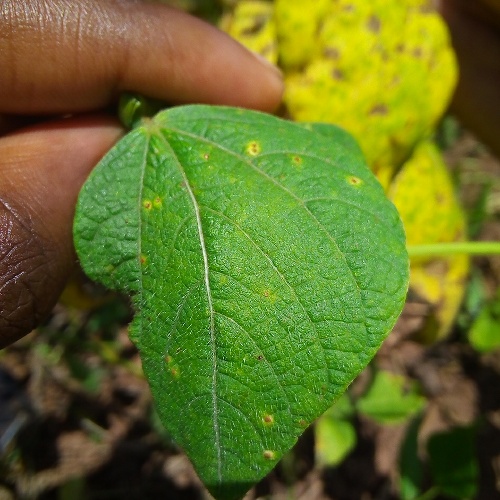
Leaf condition: bean_rust